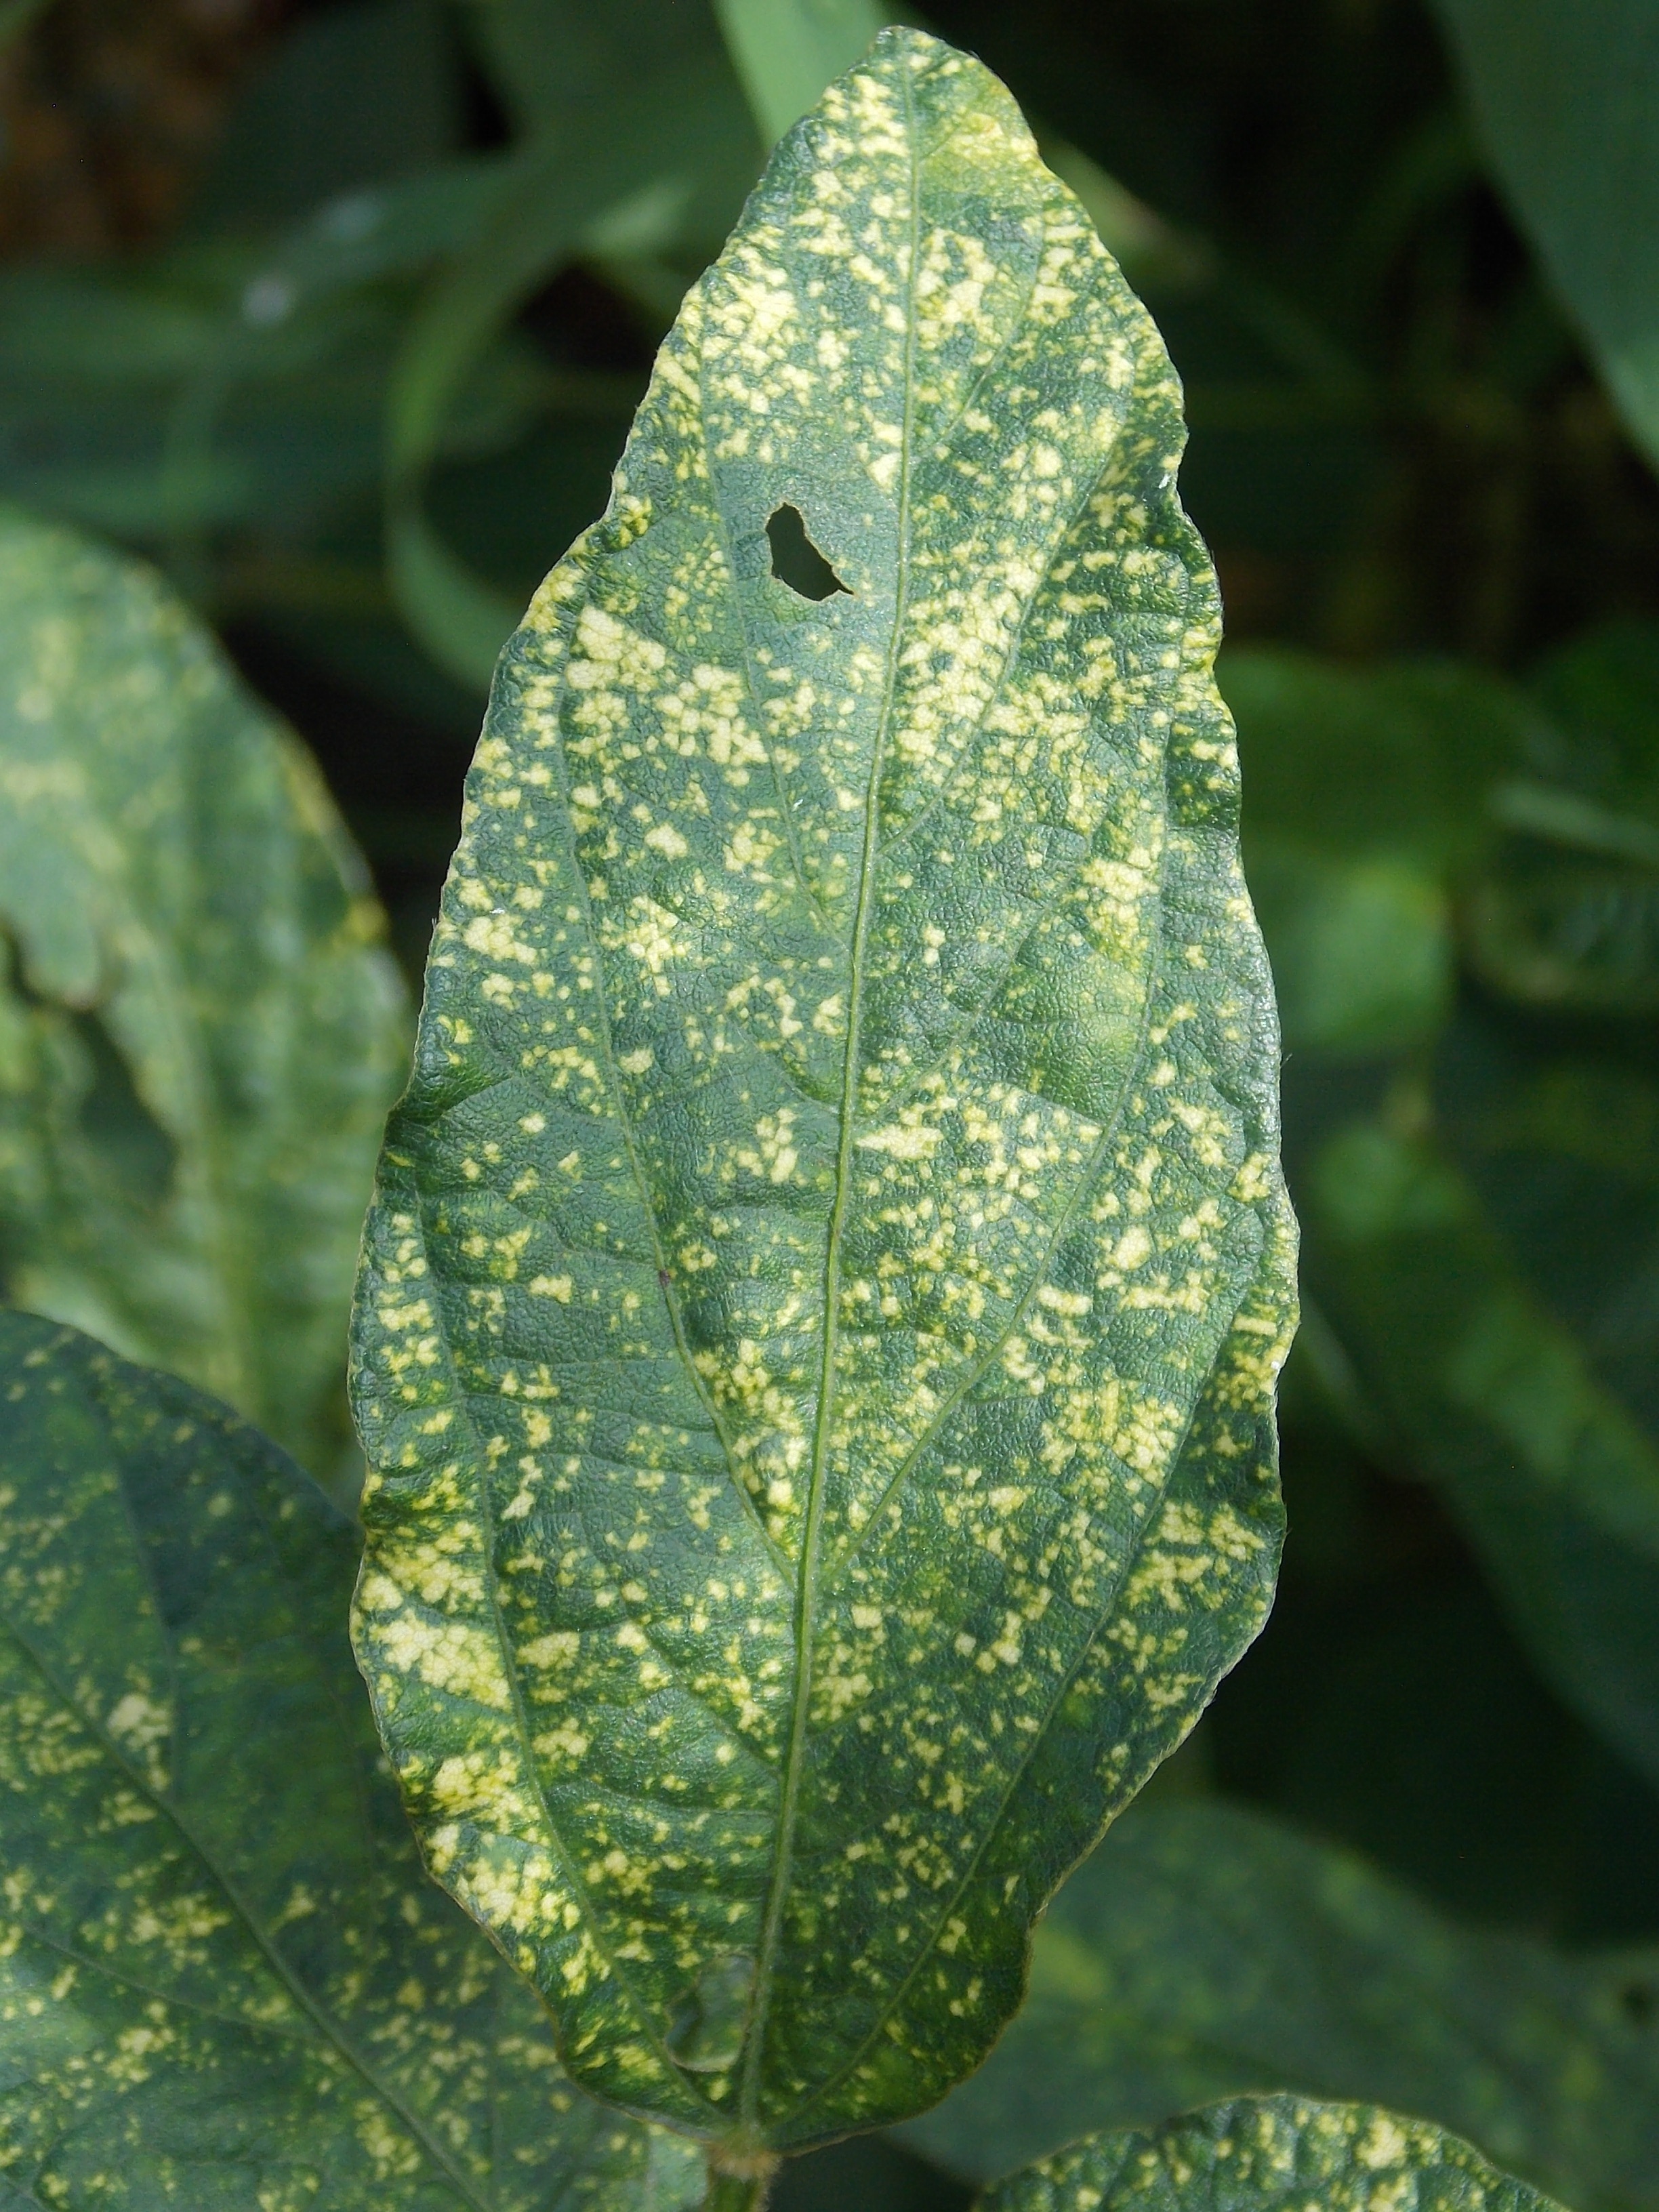
Label: Disease